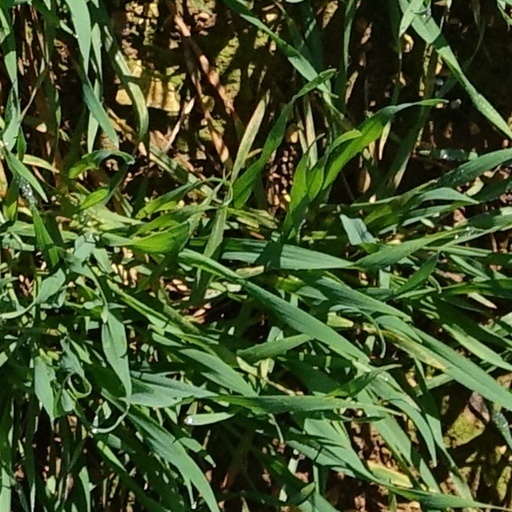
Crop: wheat